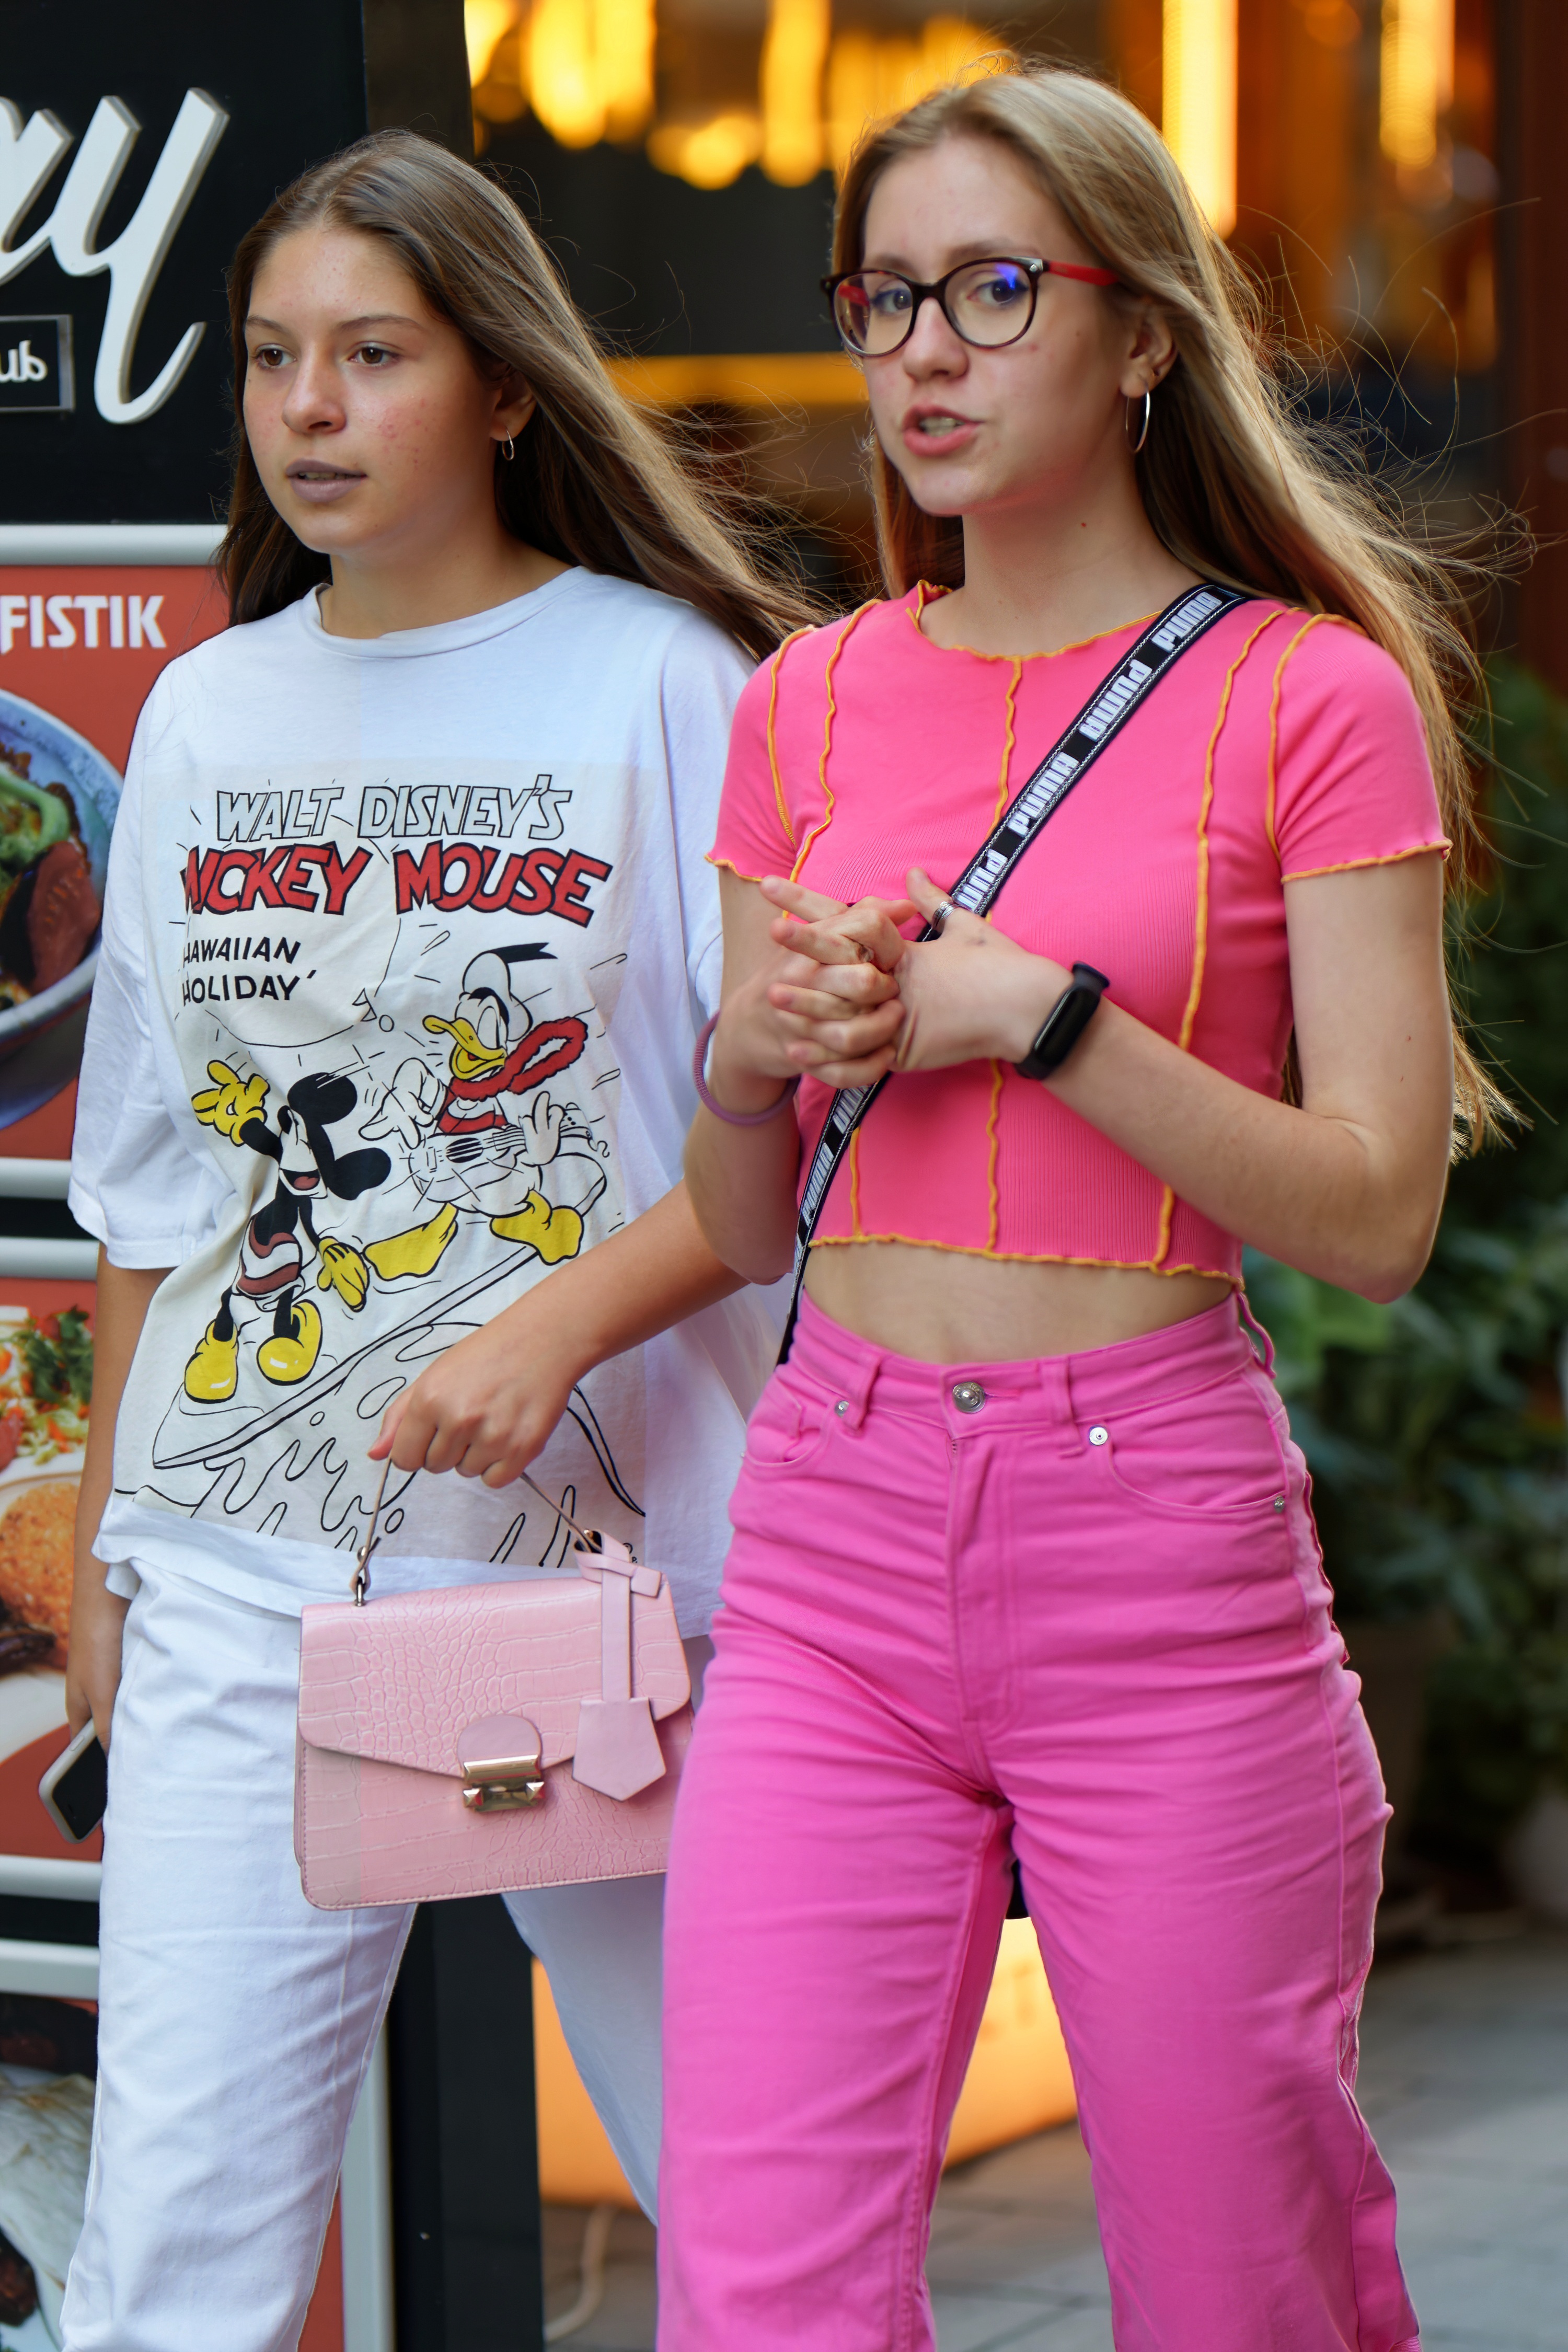
woman, face, shoulder, fashion, sleeve, waist, thigh, vision care, pink, style, eyewear, cool, Luggage and bags, sportswear, belt, fashion design, bag, leisure, happy, necklace, magenta, denim, t shirt, human leg, long hair, jewellery, trunk, event, electric blue, fun, abdomen, recreation, fashion accessory, brown hair, handbag, street, bracelet, top, logo, child